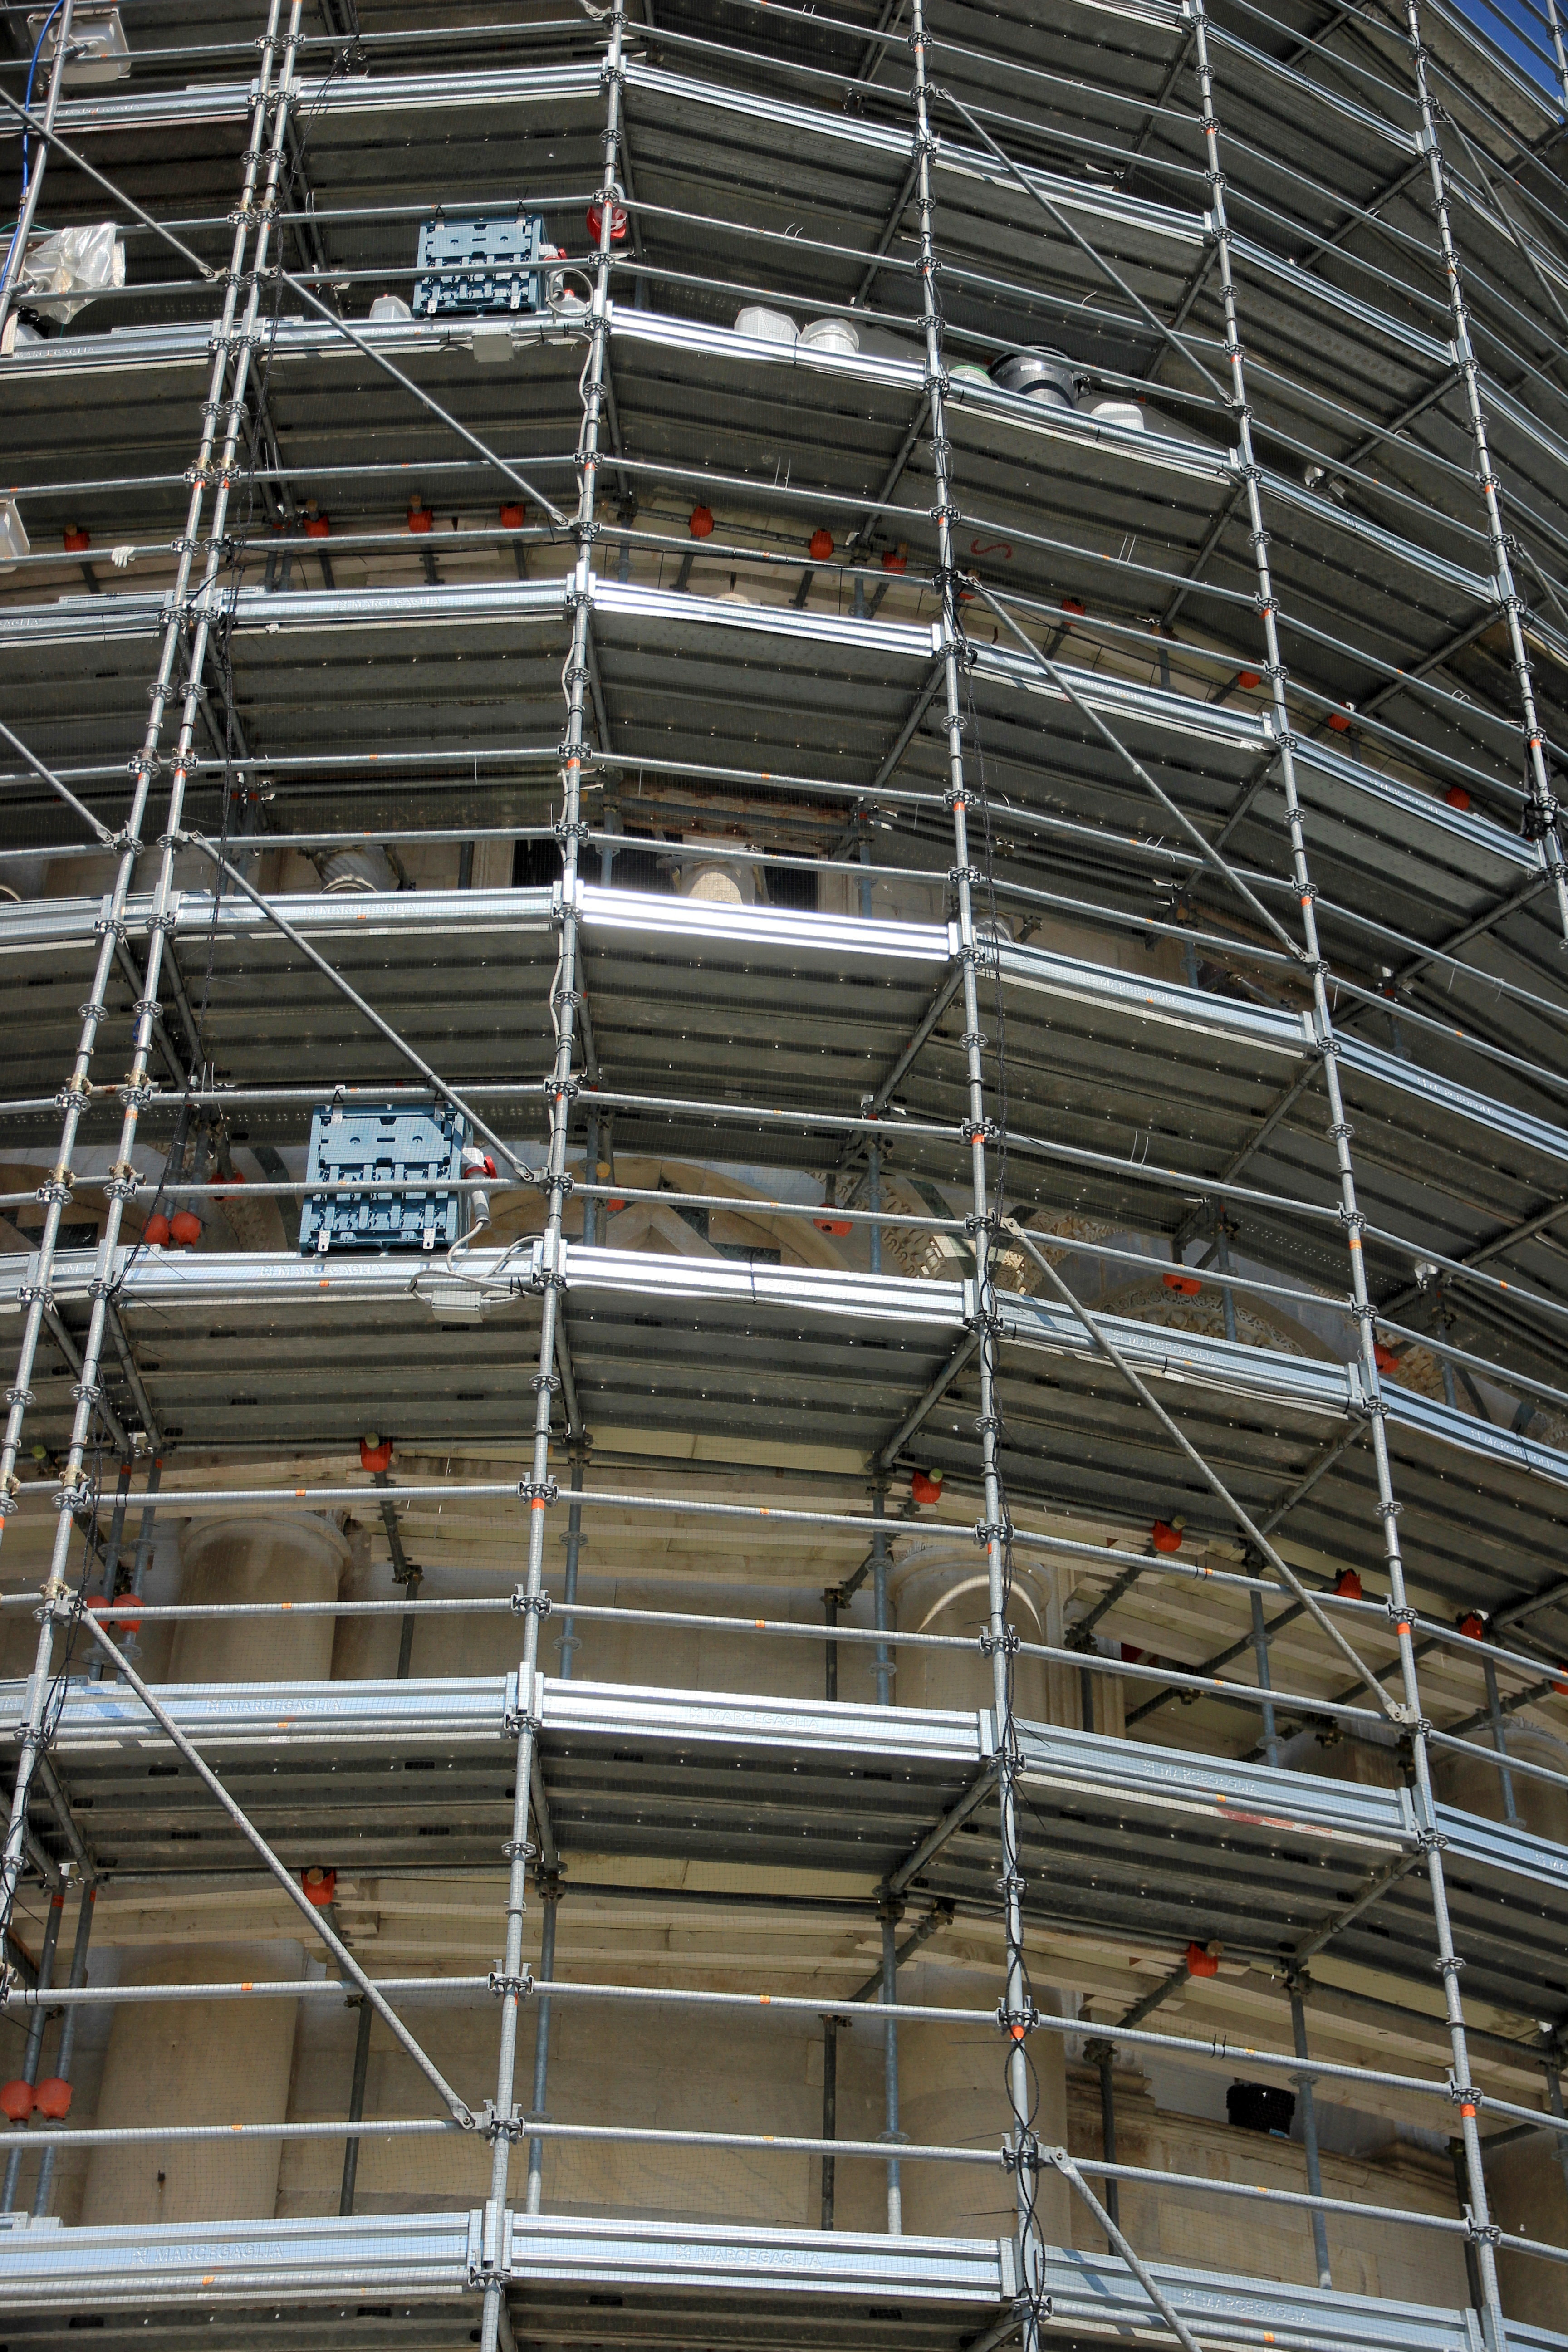
architecture, structure, window, roof, skyscraper, construction, mast, facade, tower block, scaffolding, dom, site, renovation, scaffold, craftsmen, construction work, window covering